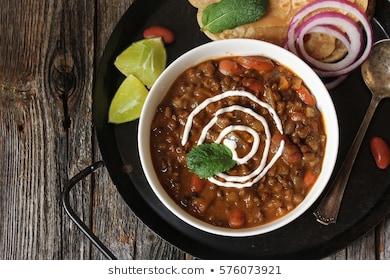
Dish: dal_makhani